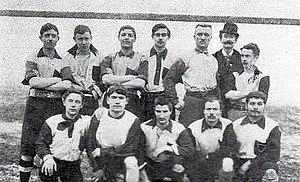
Équipe du fr:Club français, le 26 décembre 1897. Rencontre contre les English Ramblers au vélodrome du Parc des Princes.
Le Club français est un club de football français fondé en 1892, disparu en 1935 et basé à Paris.
L'Union des sociétés françaises de sports athlétiques est une fédération sportive française omnisports fondée le 20 novembre 1887 à Paris avec Georges de Saint-Clair pour président. Créée initialement sous le nom d'Union des sociétés françaises de courses à pied, elle est à l'origine une fédération consacrée à l'athlétisme mais, dès 1889, elle s'ouvre à d'autres sports qui sont représentés en son sein par des commissions spécialisées. Le football n'est reconnu qu'en 1894.